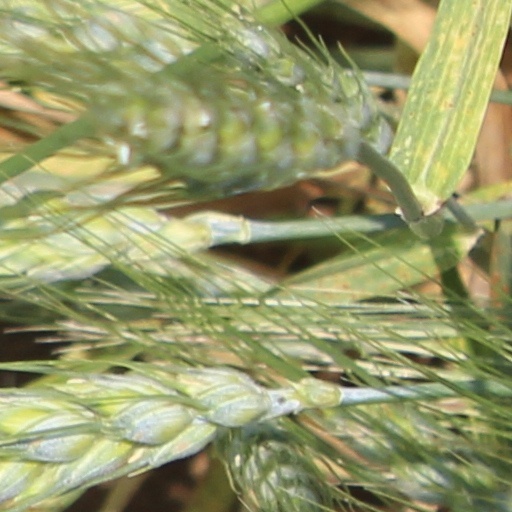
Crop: wheat